Myanmar Football Academy

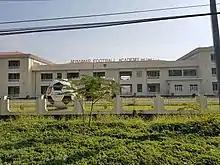
Mandalay Football Academy

US Dollars Two hundred and fifty thousand was donated by Asian Football Confederation and the remaining US Dollars five hundred thousand was donated by Ayeyawady Foundation for a total cost of US Dollars seven hundred and fifty thousand. Land is donated by Government.